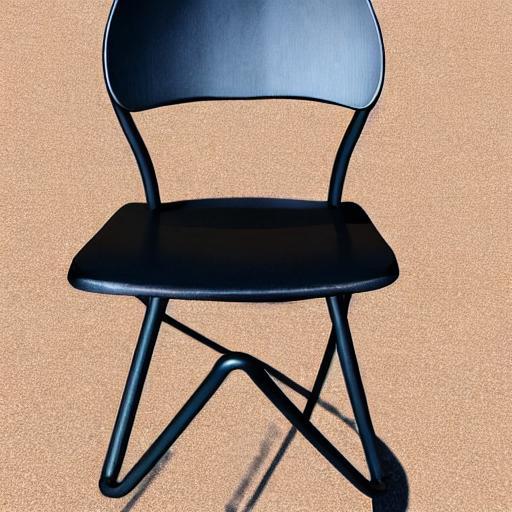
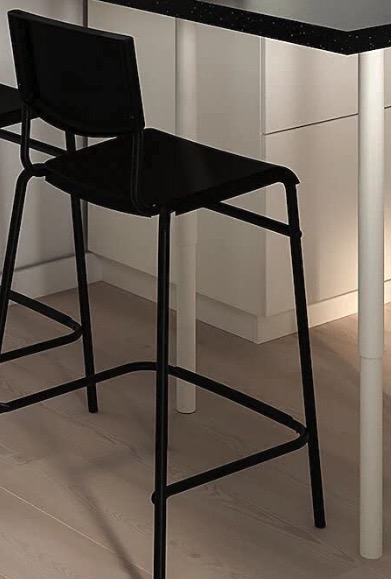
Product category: stool
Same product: no